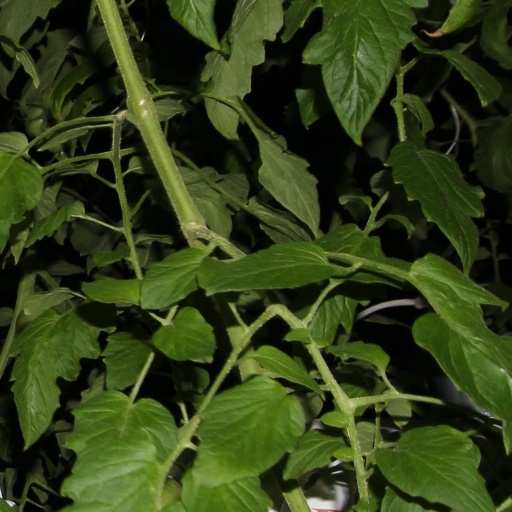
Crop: tomato